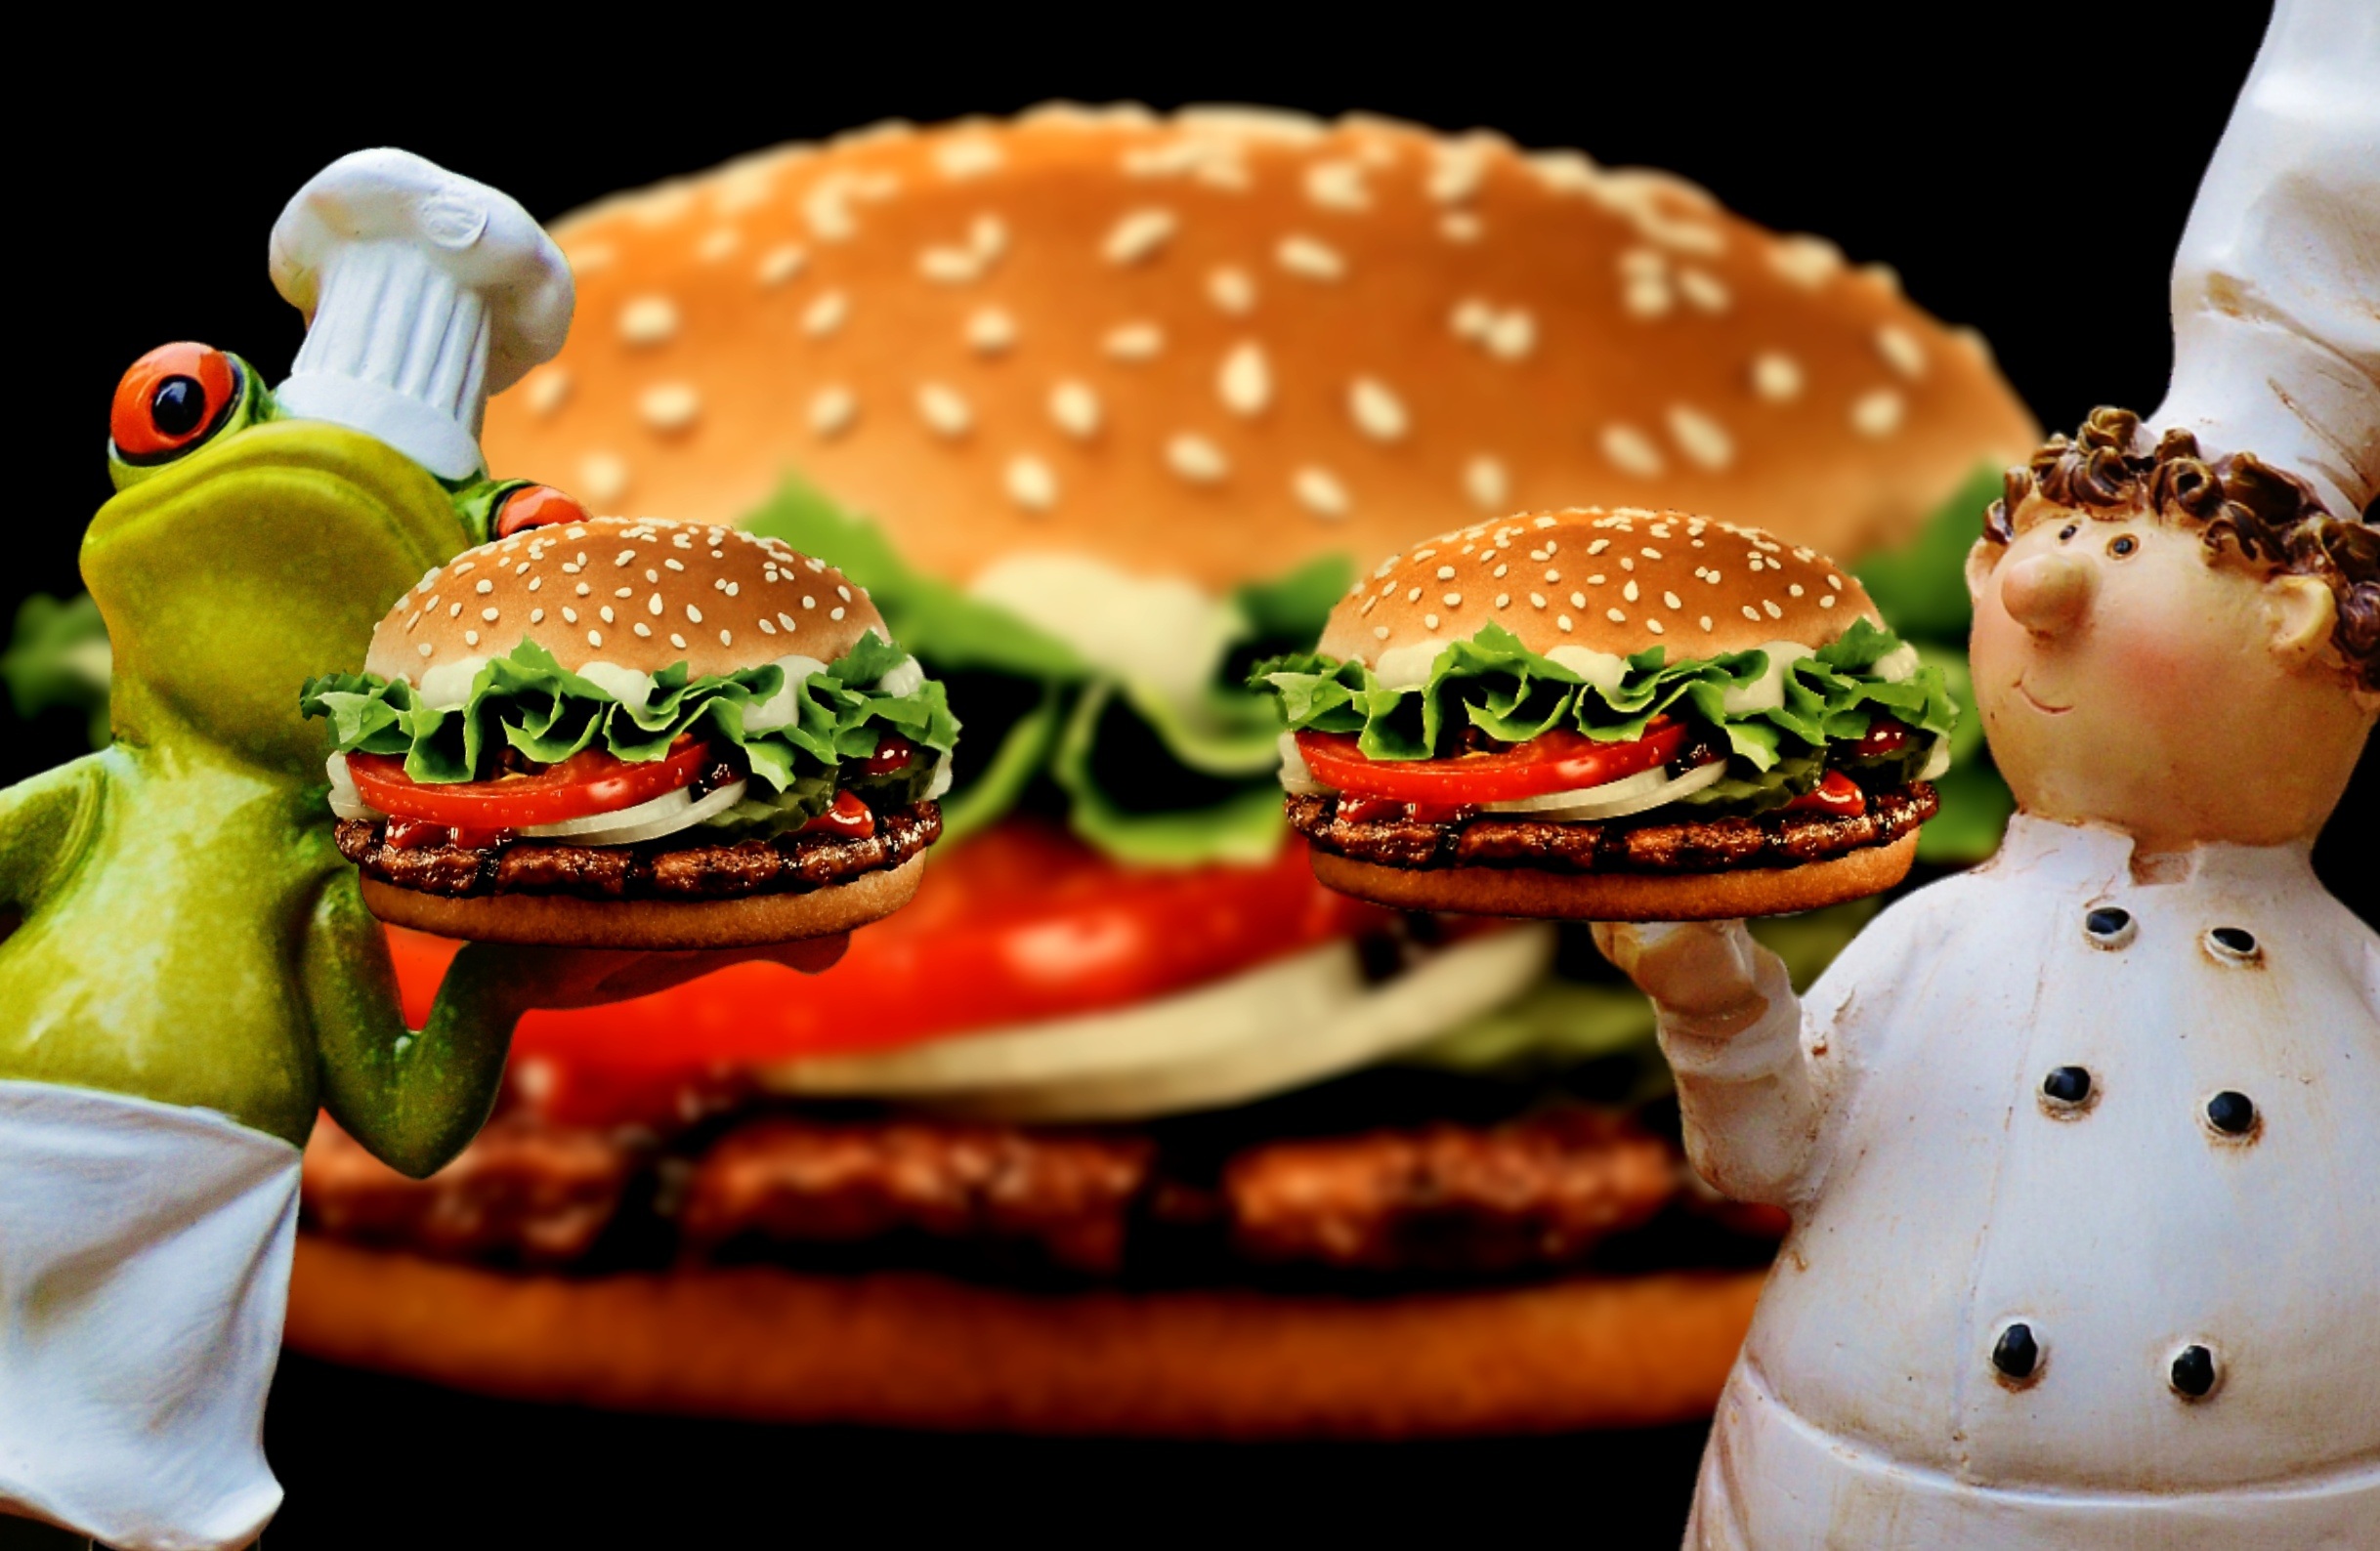
sweet, cute, dish, meal, food, cooking, eat, delicious, preparation, hamburger, sandwich, cook, cheeseburger, figure, call, funny, order, figures, chef's hat, chefs